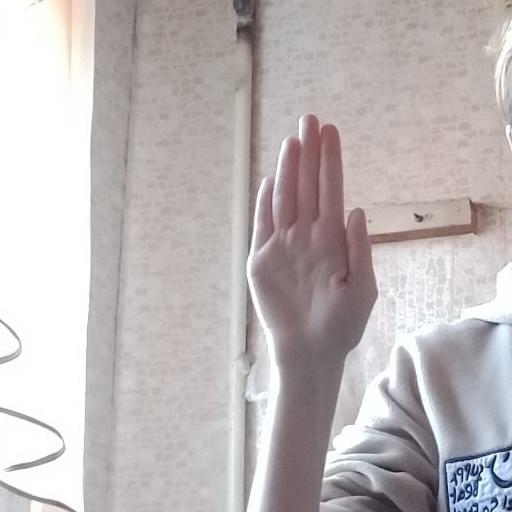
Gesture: stop